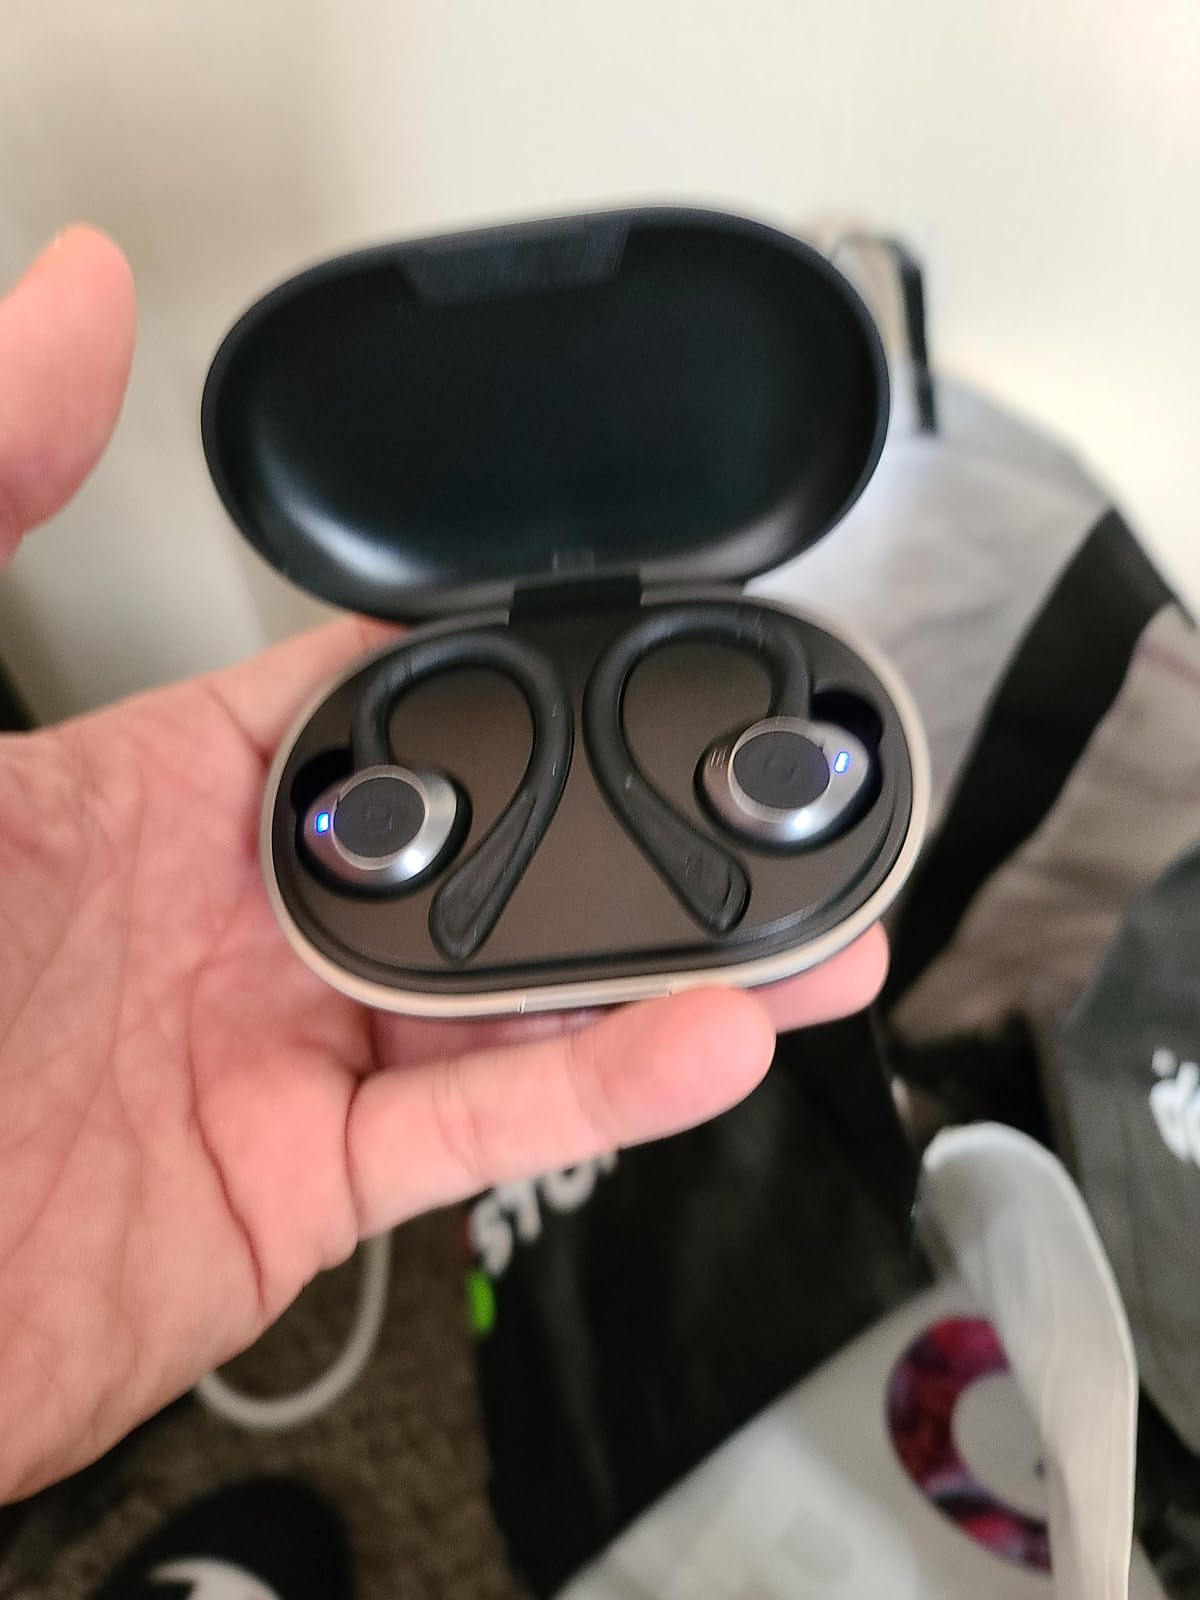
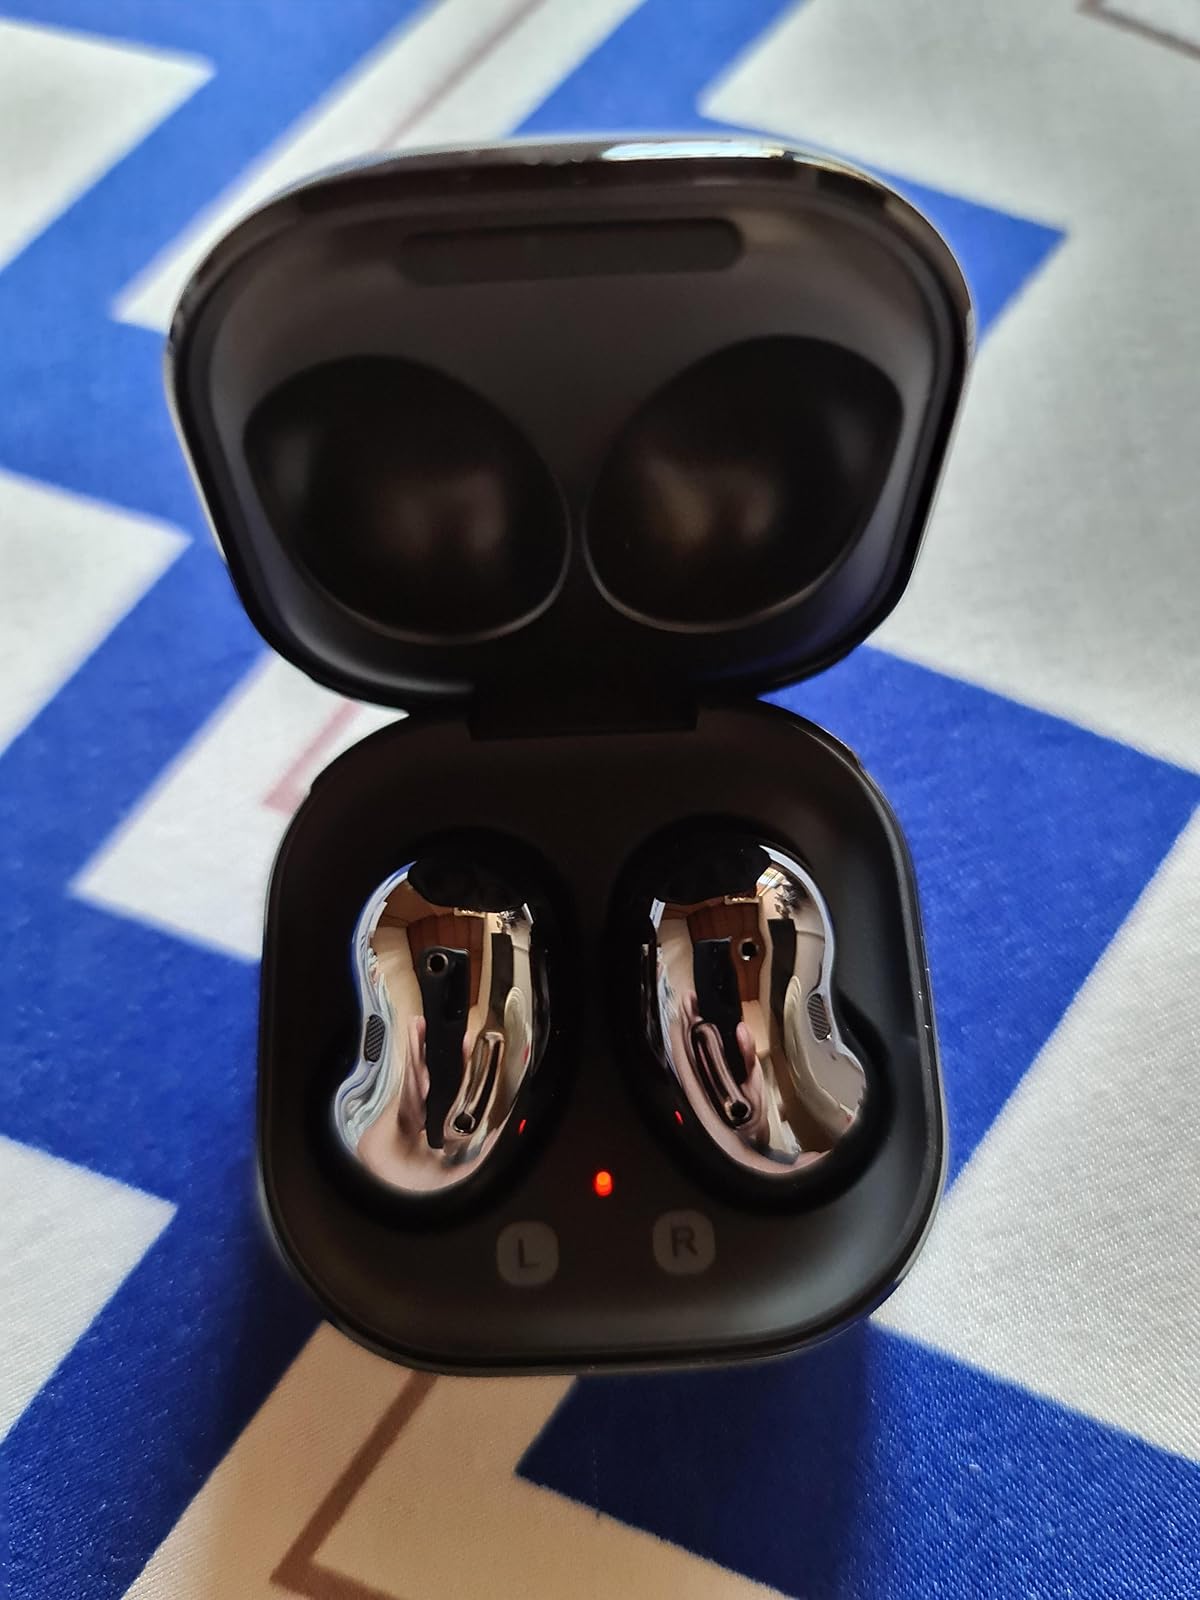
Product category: earbuds
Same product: no